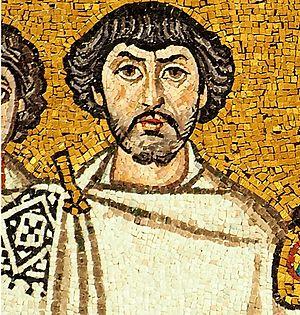
Antonina est une patricienne byzantine et l'épouse du général Bélisaire. Il s'agit d'un personnage controversé que l'historien Paolo Cesaretti présente comme le « bras droit » de l'impératrice Théodora dans l'exercice du pouvoir. D'après son contemporain, l'historien Procope, elle disposait d'une grande influence sur son mari. Née vers 484, elle survit à son mari qui meurt en 565.
Le trésor de Chebba est un important trésor en or romain datant du VIᵉ siècle et découvert à Chebba en Tunisie. Il est constitué de monnaies d'or qui sont conservées au musée de Mahdia.
Voici la liste de batailles de l'Histoire de l'Empire byzantin de 518 jusqu'à la chute de Constantinople en 1453. Elle comprend les plus importantes batailles menées par les différentes dynasties qui se sont succédé et qui ont fait l'Histoire militaire de l'Empire byzantin.
Justinien ou Justinien le Grand, né vers 482 à Tauresium, près de Justiniana Prima en Illyrie, et mort le 15 novembre 565 à Constantinople, est un empereur romain d'Orient ayant régné de 527 jusqu'à sa mort. Il est l'une des principales figures de l'Antiquité tardive. Que ce soit sur le plan du régime législatif, de l'expansion des frontières de l'Empire ou de la politique religieuse, il a laissé une œuvre considérable.
La guerre des Goths est un conflit qui opposa les Byzantins et les Ostrogoths en Italie entre 535 et 553. Cette guerre intervient à la suite de la décision de Justinien Iᵉʳ en 535 de reconquérir les provinces romaines occidentales perdues à la fin du siècle précédent lors de leur conquête par les Hérules d'Odoacre puis les Ostrogoths de Théodoric le Grand.
George Gissing /ˌdʒɔːdʒ ˈɡɪ.sɪŋ/ est un écrivain britannique, né le 22 novembre 1857 à Wakefield et mort le 28 décembre 1903 à Ispoure.
Jean Troglita est un général byzantin du VIᵉ siècle. Il participe à la guerre des Vandales lors de laquelle les Byzantins reprennent le contrôle de la province d'Afrique et sert dans cette région comme gouverneur militaire local entre 533 et 538 avant d’être envoyé en Orient, pour combattre les Sassanides. En tant que dux Mesopotamiae, Troglita se distingue dans plusieurs batailles, ce qui attire l'attention de l'empereur Justinien Iᵉʳ. À l'été 546, Justinien choisit Jean Troglita comme commandant des forces byzantines en Afrique. Il doit faire face à une série de révoltes parmi les tribus berbères ainsi qu’à l’intérieur de l’armée impériale. Troglita remporte rapidement une première victoire contre les Berbères de Byzacène lors de l’été 546-547. Toutefois, il est défait à l’été 547 par les tribus de Tripolitaine et l’Afrique est alors sujette à des raids destructeurs. Troglita réorganise son armée et s’assure le soutien de plusieurs chefs berbères. Peu après, il affronte et défait une coalition aux champs de Caton à l’été 548. Cette victoire met fin à la révolte berbère et ouvre une ère de paix en Afrique byzantine.
Bélisaire, né vers l'an 500 en Macédoine, aux confins de l'Illyrie et de la Thrace, et mort en 565 à Constantinople, était un général romain d'Orient.
La guerre des Vandales oppose de 533 à 534 les vandales et l'Empire romain d'Orient. Elle aboutit à l'annexion du royaume vandale par les Romains d'Orient.
Le 12 mars est le 71ᵉ jour de l'année du calendrier grégorien, le 72ᵉ en cas d'année bissextile. Il reste 294 jours avant la fin de l'année.